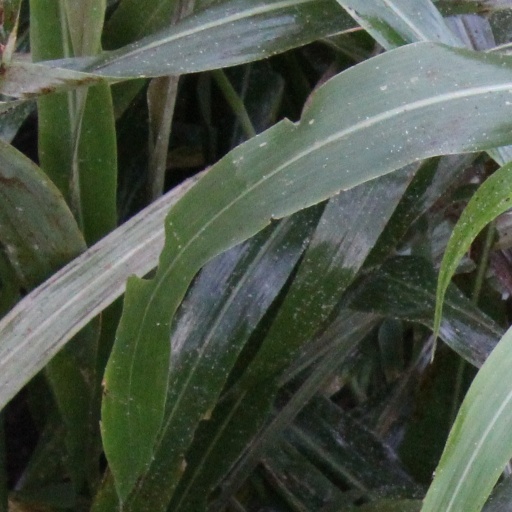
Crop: sorghum